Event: Nepal Earthquake
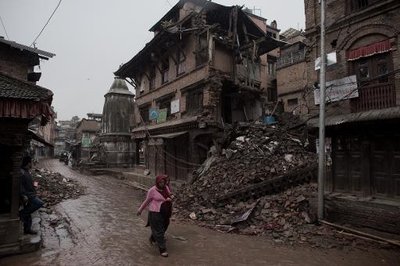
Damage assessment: damage